Skirlaugh

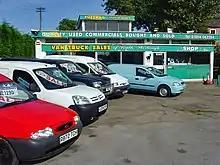
Fuzznag Motorsport dealership

Skirlaugh was served from 1864 to 1957 by Skirlaugh railway station on the Hull and Hornsea Railway even though the station was located south of the village.